Question: Please indicate a possible affordance area of the bed that can be used for lying down
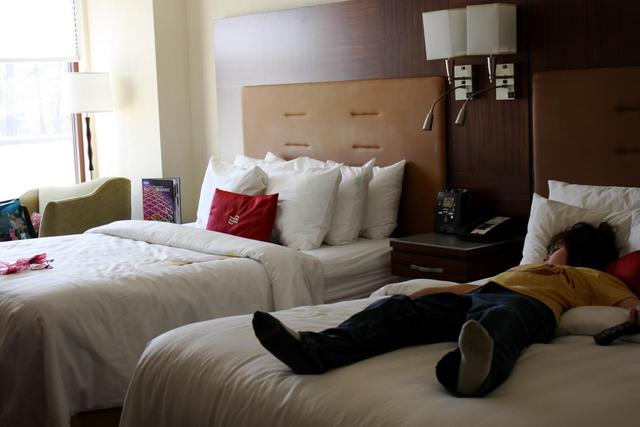
Answer: [2.5, 201, 413.5, 331]